Greg Manusky

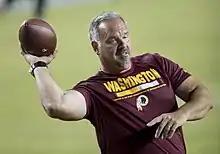
Manusky with the Washington Redskins in 2017

Gregory Manusky (born August 12, 1966) is an American professional football coach and former linebacker who most recently served as the inside linebackers coach for the Denver Broncos. Manusky started his coaching career as a linebacker coach for two teams over six seasons. From there, he transitioned to a defensive coordinator for four teams over 12 seasons, totaling 19 seasons as a defensive coach. Prior to coaching, Manusky played as a linebacker in the National Football League (NFL) for three teams over 12 seasons. Manusky played college football at Colgate University and high school football at Dallas High School.